Compagnie des phosphates de Gafsa

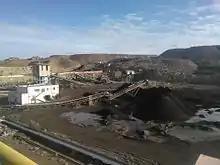
Kef Eddour phosphates washing factory in 2016

After the fall of the Ben Ali regime in January 2011 the company ran into difficulties meeting social demands.